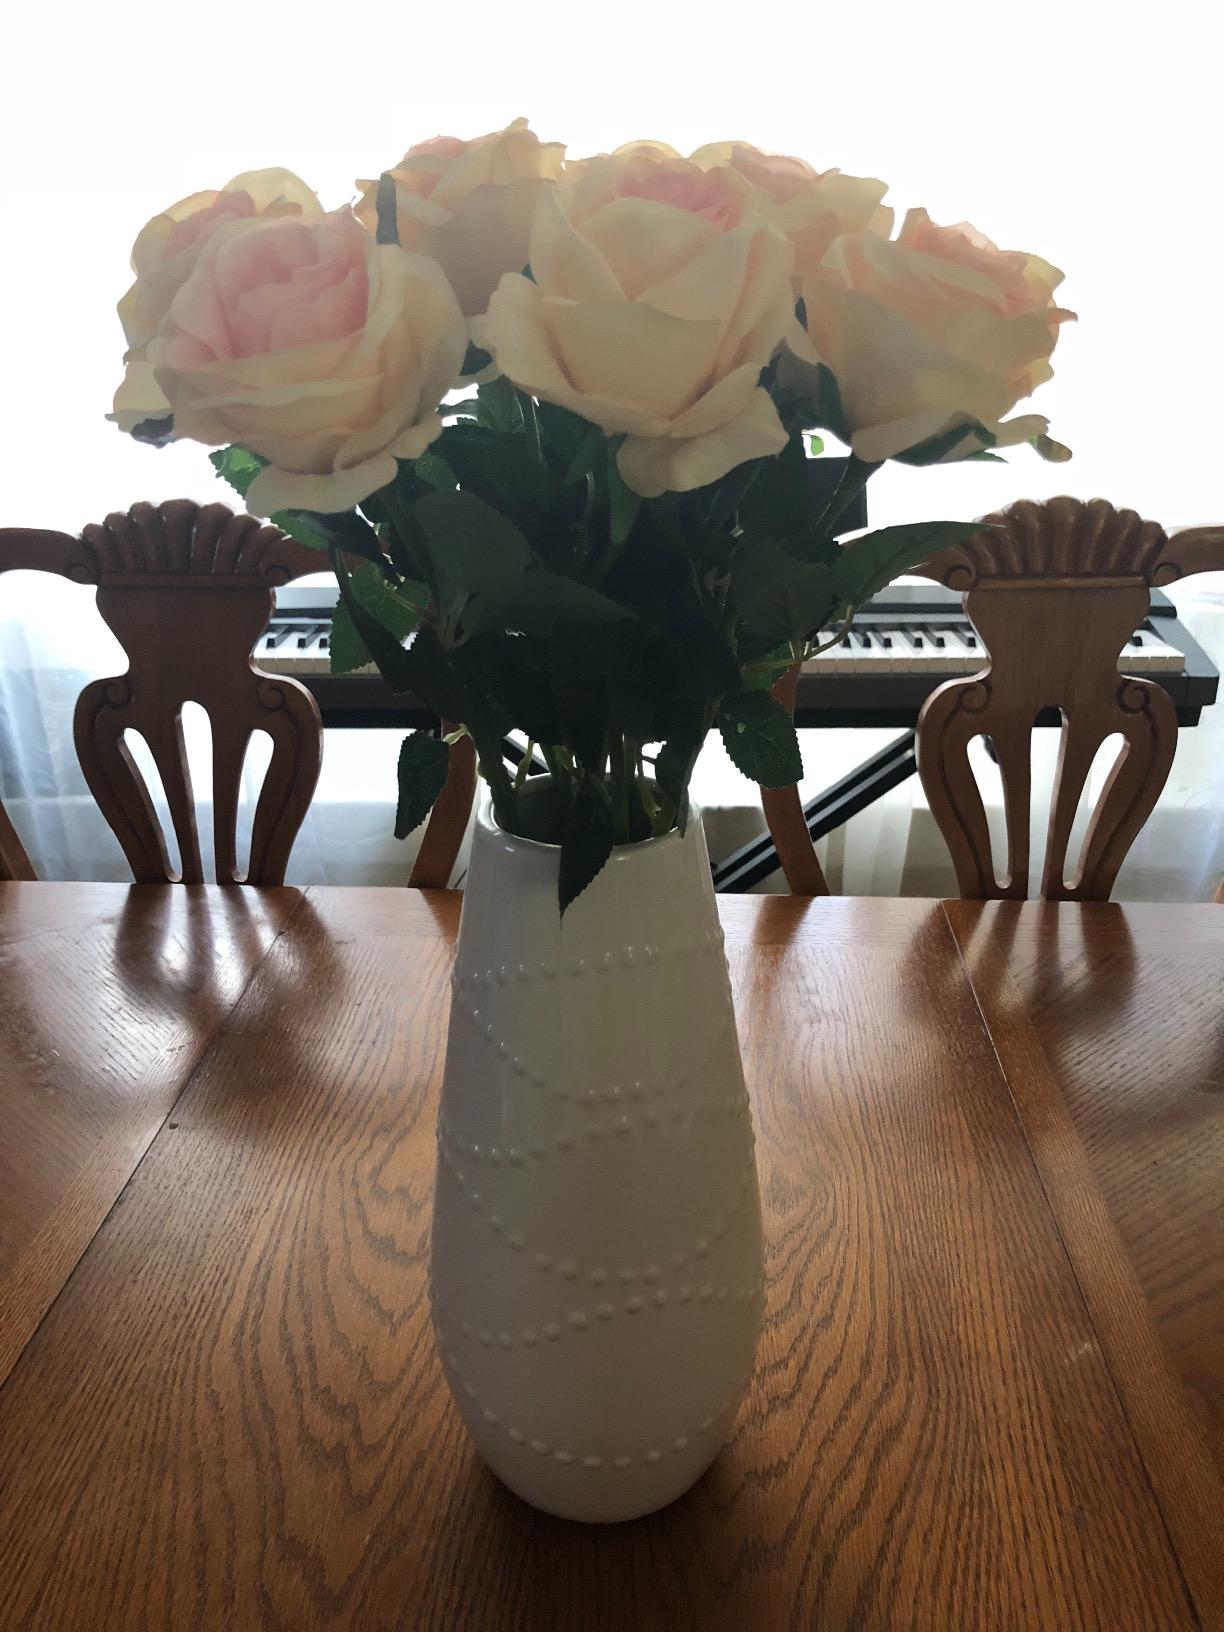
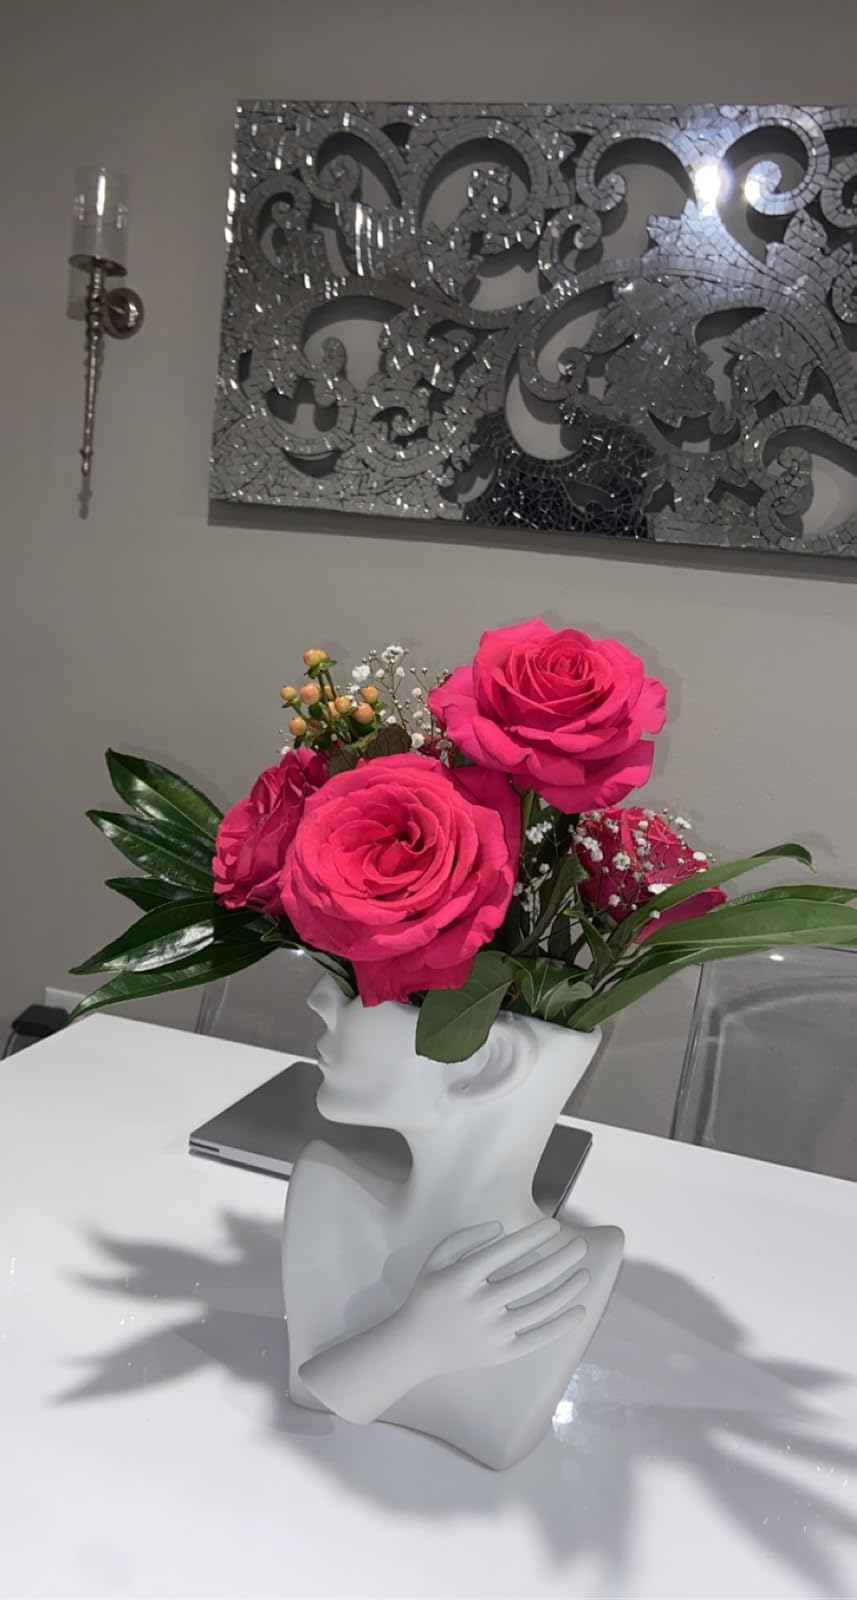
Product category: vase
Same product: no